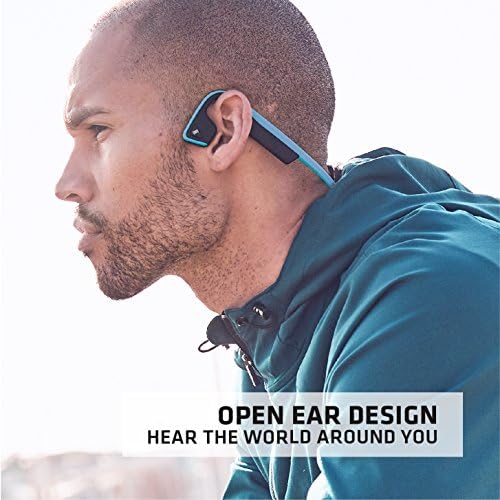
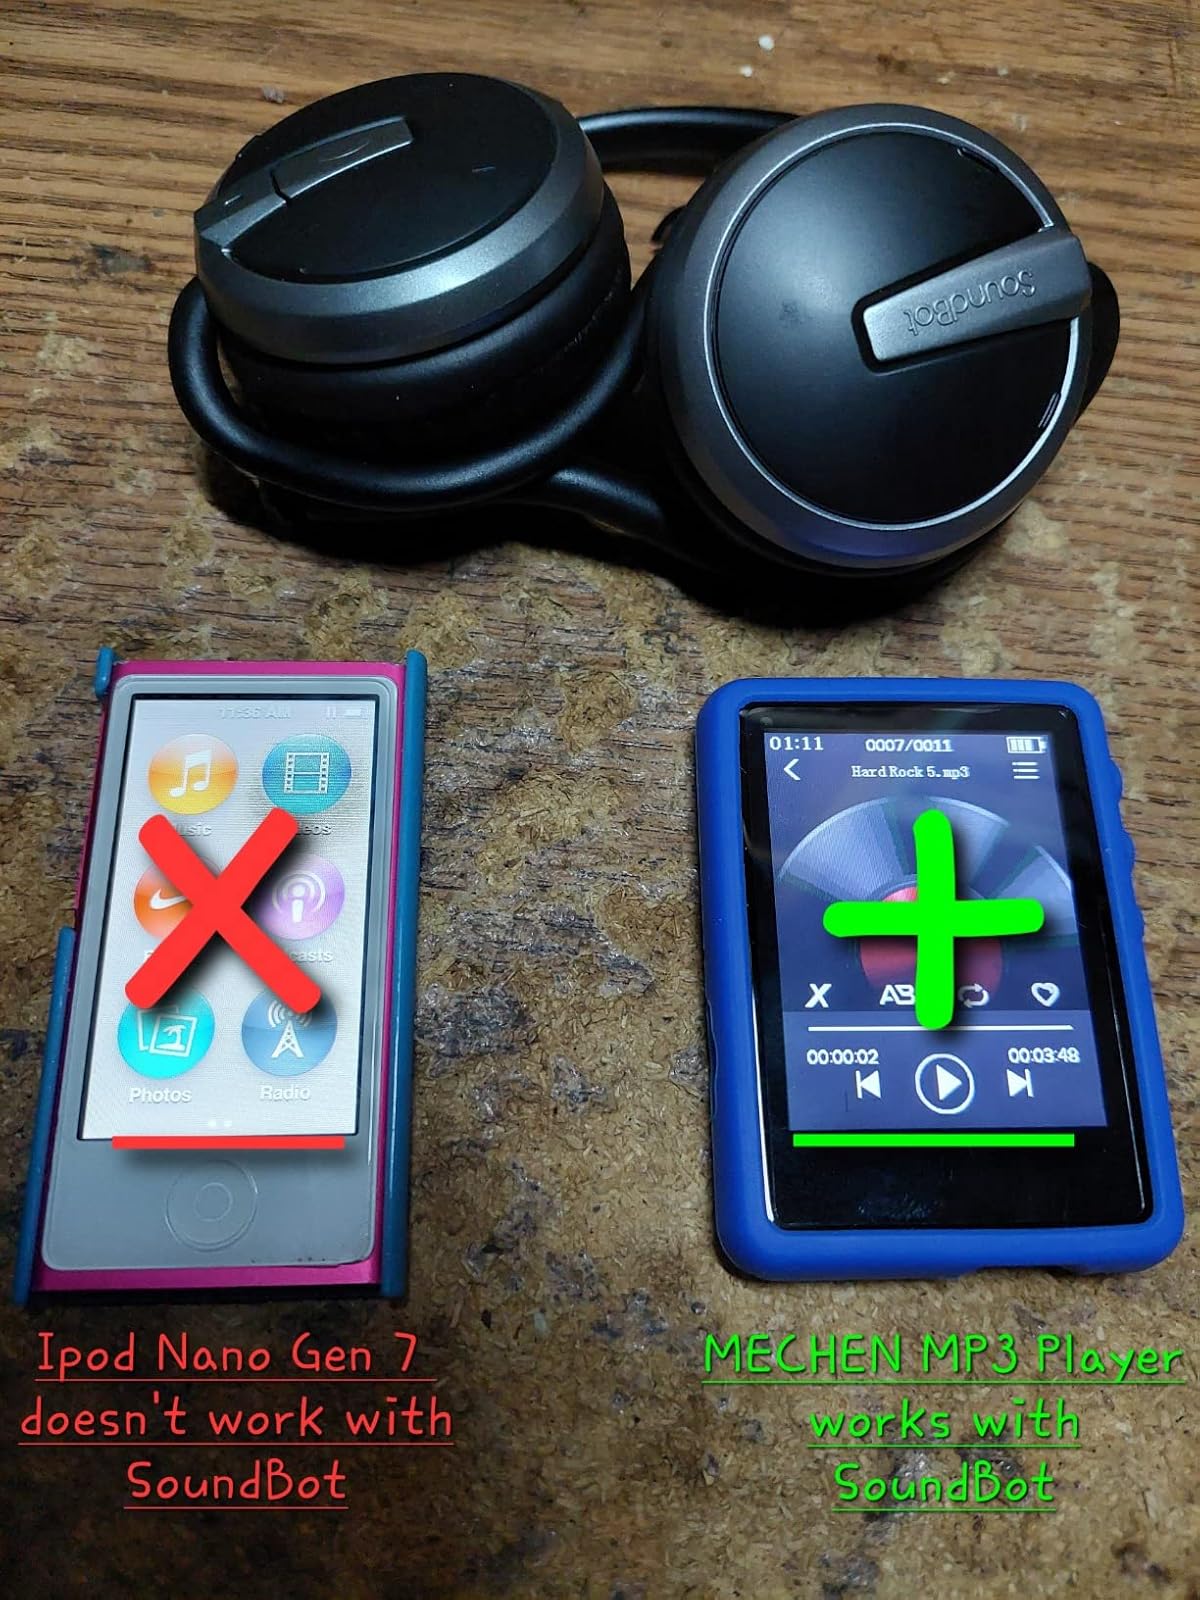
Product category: headphones
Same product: no